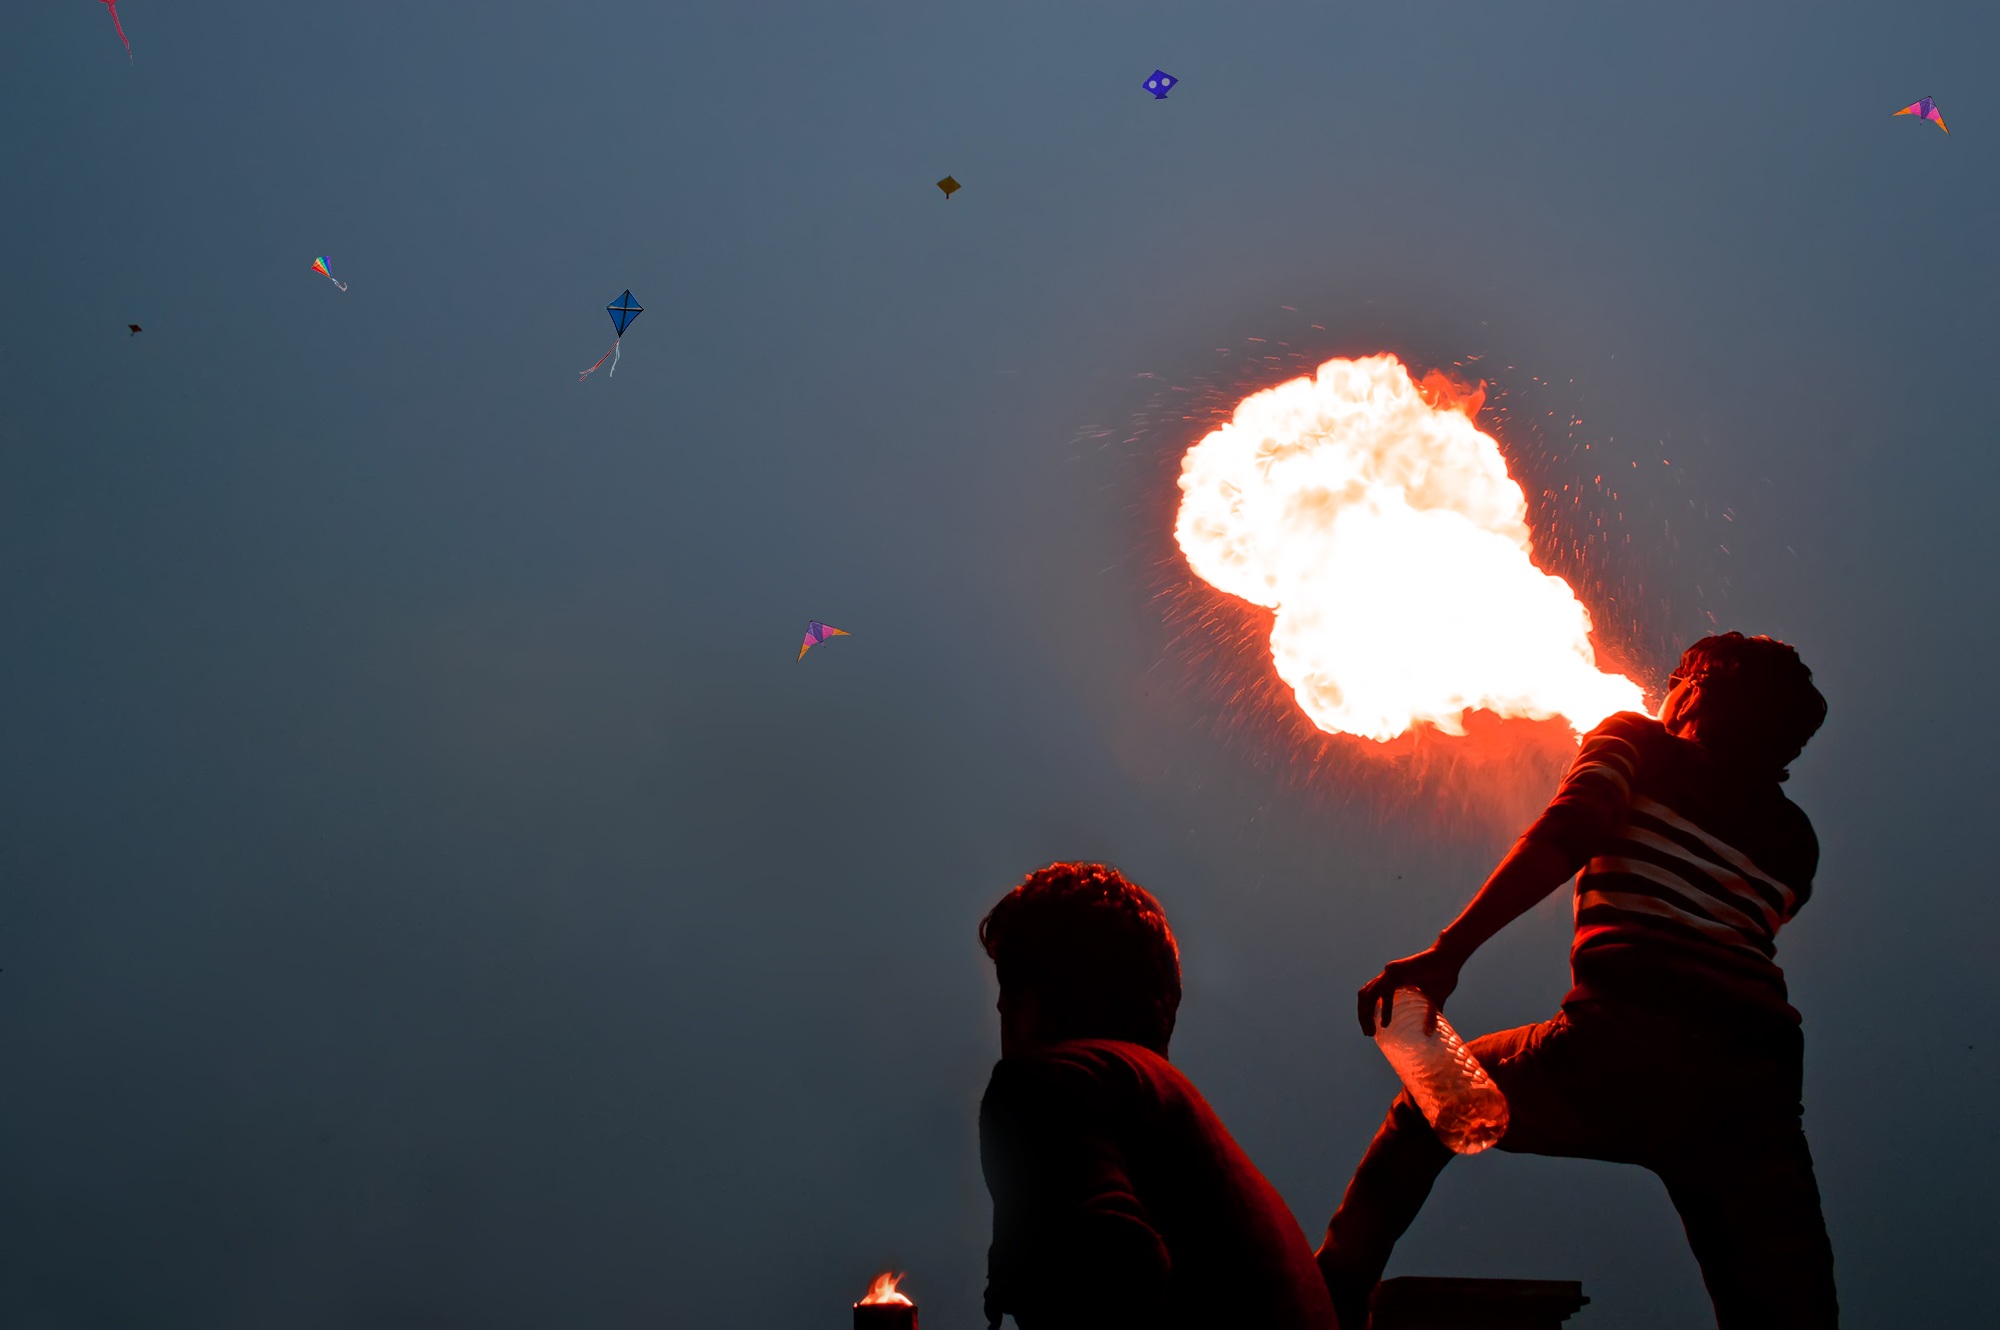
light, celebration, red, color, flame, fire, crazy, heritage, atmosphere of earth, shakhrain, firebreathing, firebolwing, firespinnig